Pierrekin de la Coupele

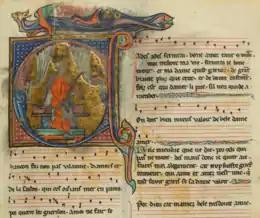
Pierrekin—crowned and playing a vielle—sits in a decorative initial at the start of his music in the "Chansonnier du Roi"

Pierrekin de la Coupele ("fl." 1240–60) was a northern French "trouvère" from the Pas-de-Calais, probably the localities nowadays called Coupelle-Vieille and Coupelle-Neuve. He is regarded as a poor poet. His literary connexions and the period of his activity can be established by his song "Je chant en aventure", which was directed at an unnamed Count of Soissons, probably Jehan de Nesle, whose brother and predecessor as count, Raoul, was a "trouvère".